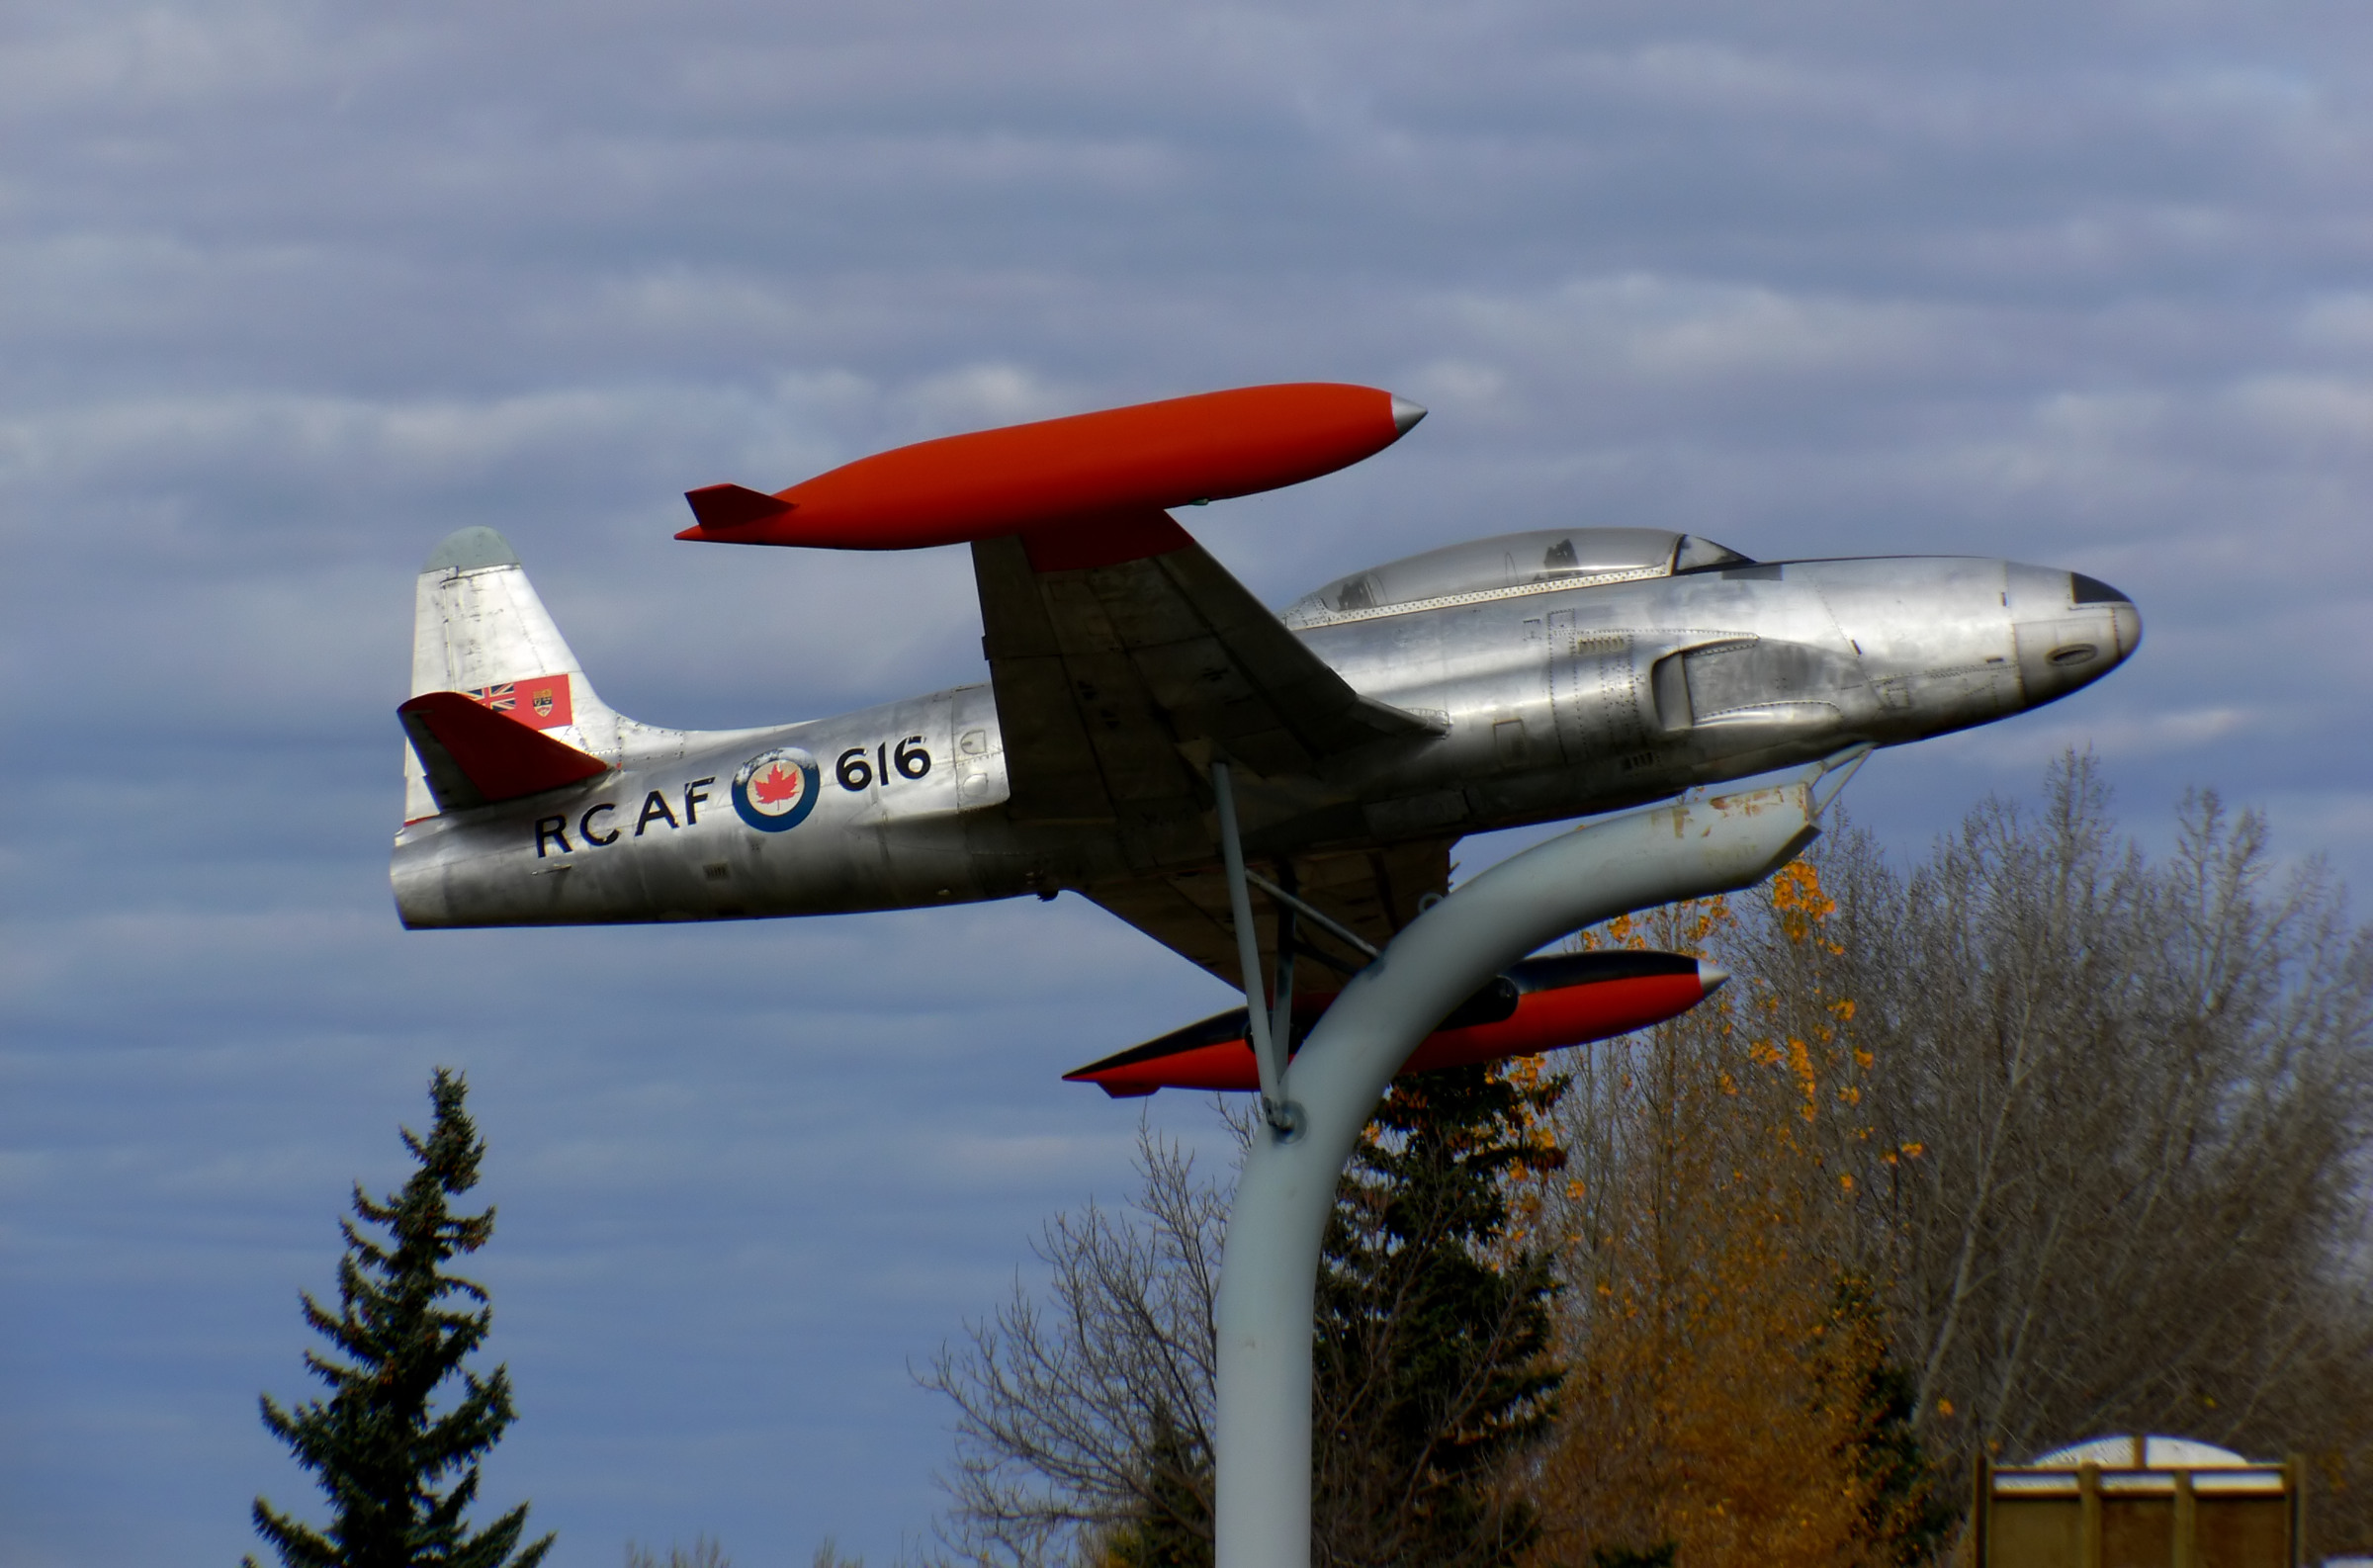
airplane, aircraft, vehicle, airline, aviation, flight, poles, panasonic, alberta, nanton, rcaf, dmcfz30, planesonpedestals, air show, light aircraft, air force, aerobatics, fighter aircraft, military aircraft, monoplane, atmosphere of earth, aircraft engine, general aviation, air racing, propeller driven aircraft